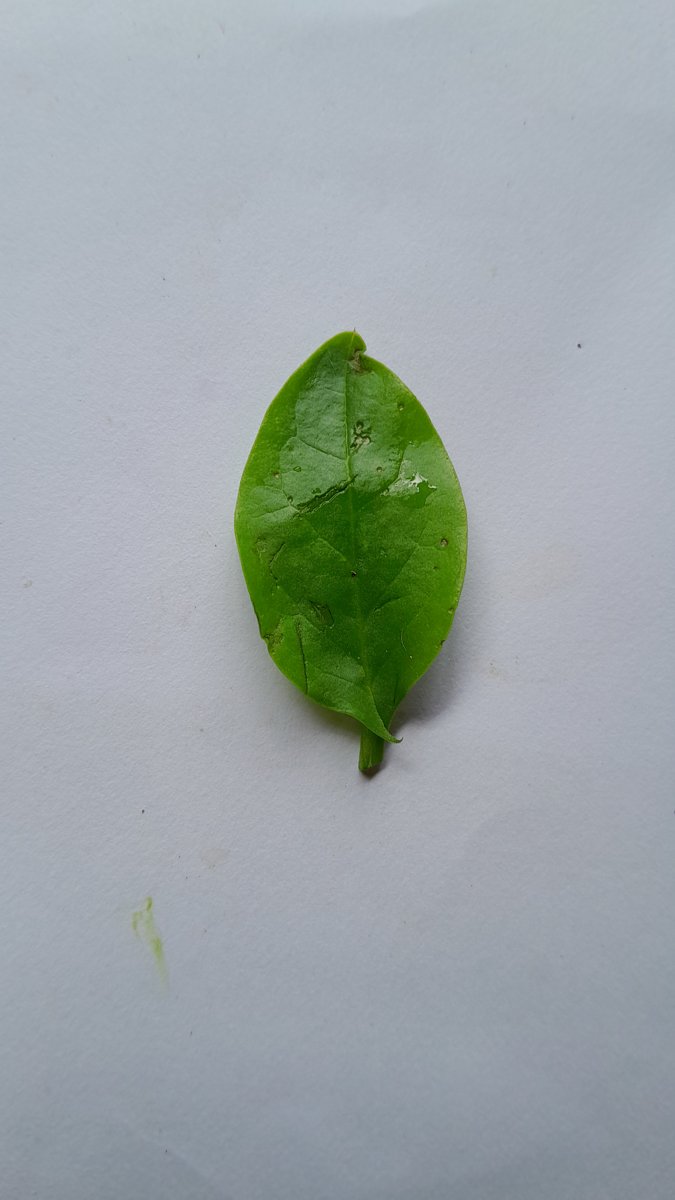
Label: Healthy-Leaf